Answer in natural language. Is black colour chair  shape square (marked A) behind dark rectangular coffee table (marked B)? Choose between the following options: yes or no
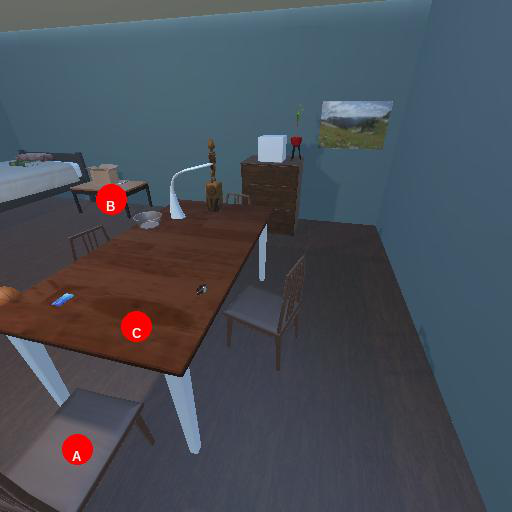
<answer>no</answer>